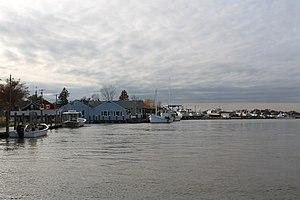
La ville de Leipsic est située dans le comté de Kent, dans l’État du Delaware, aux États-Unis. Sa population s’élevait à 183 habitants lors du recensement de 2010, estimée à 196 habitants en 2016.